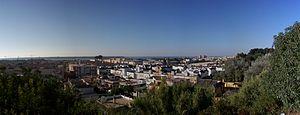
Sanlúcar de Barrameda, ou plus simplement Sanlúcar est une ville du nord-ouest de la province de Cadix, dans la communauté autonome d'Andalousie dans le sud de l'Espagne. Sanlúcar est située à l'embouchure du Guadalquivir. Sanlúcar borde également le parc national Doñana et est connu pour ses fruits de mer et sa manzanilla.